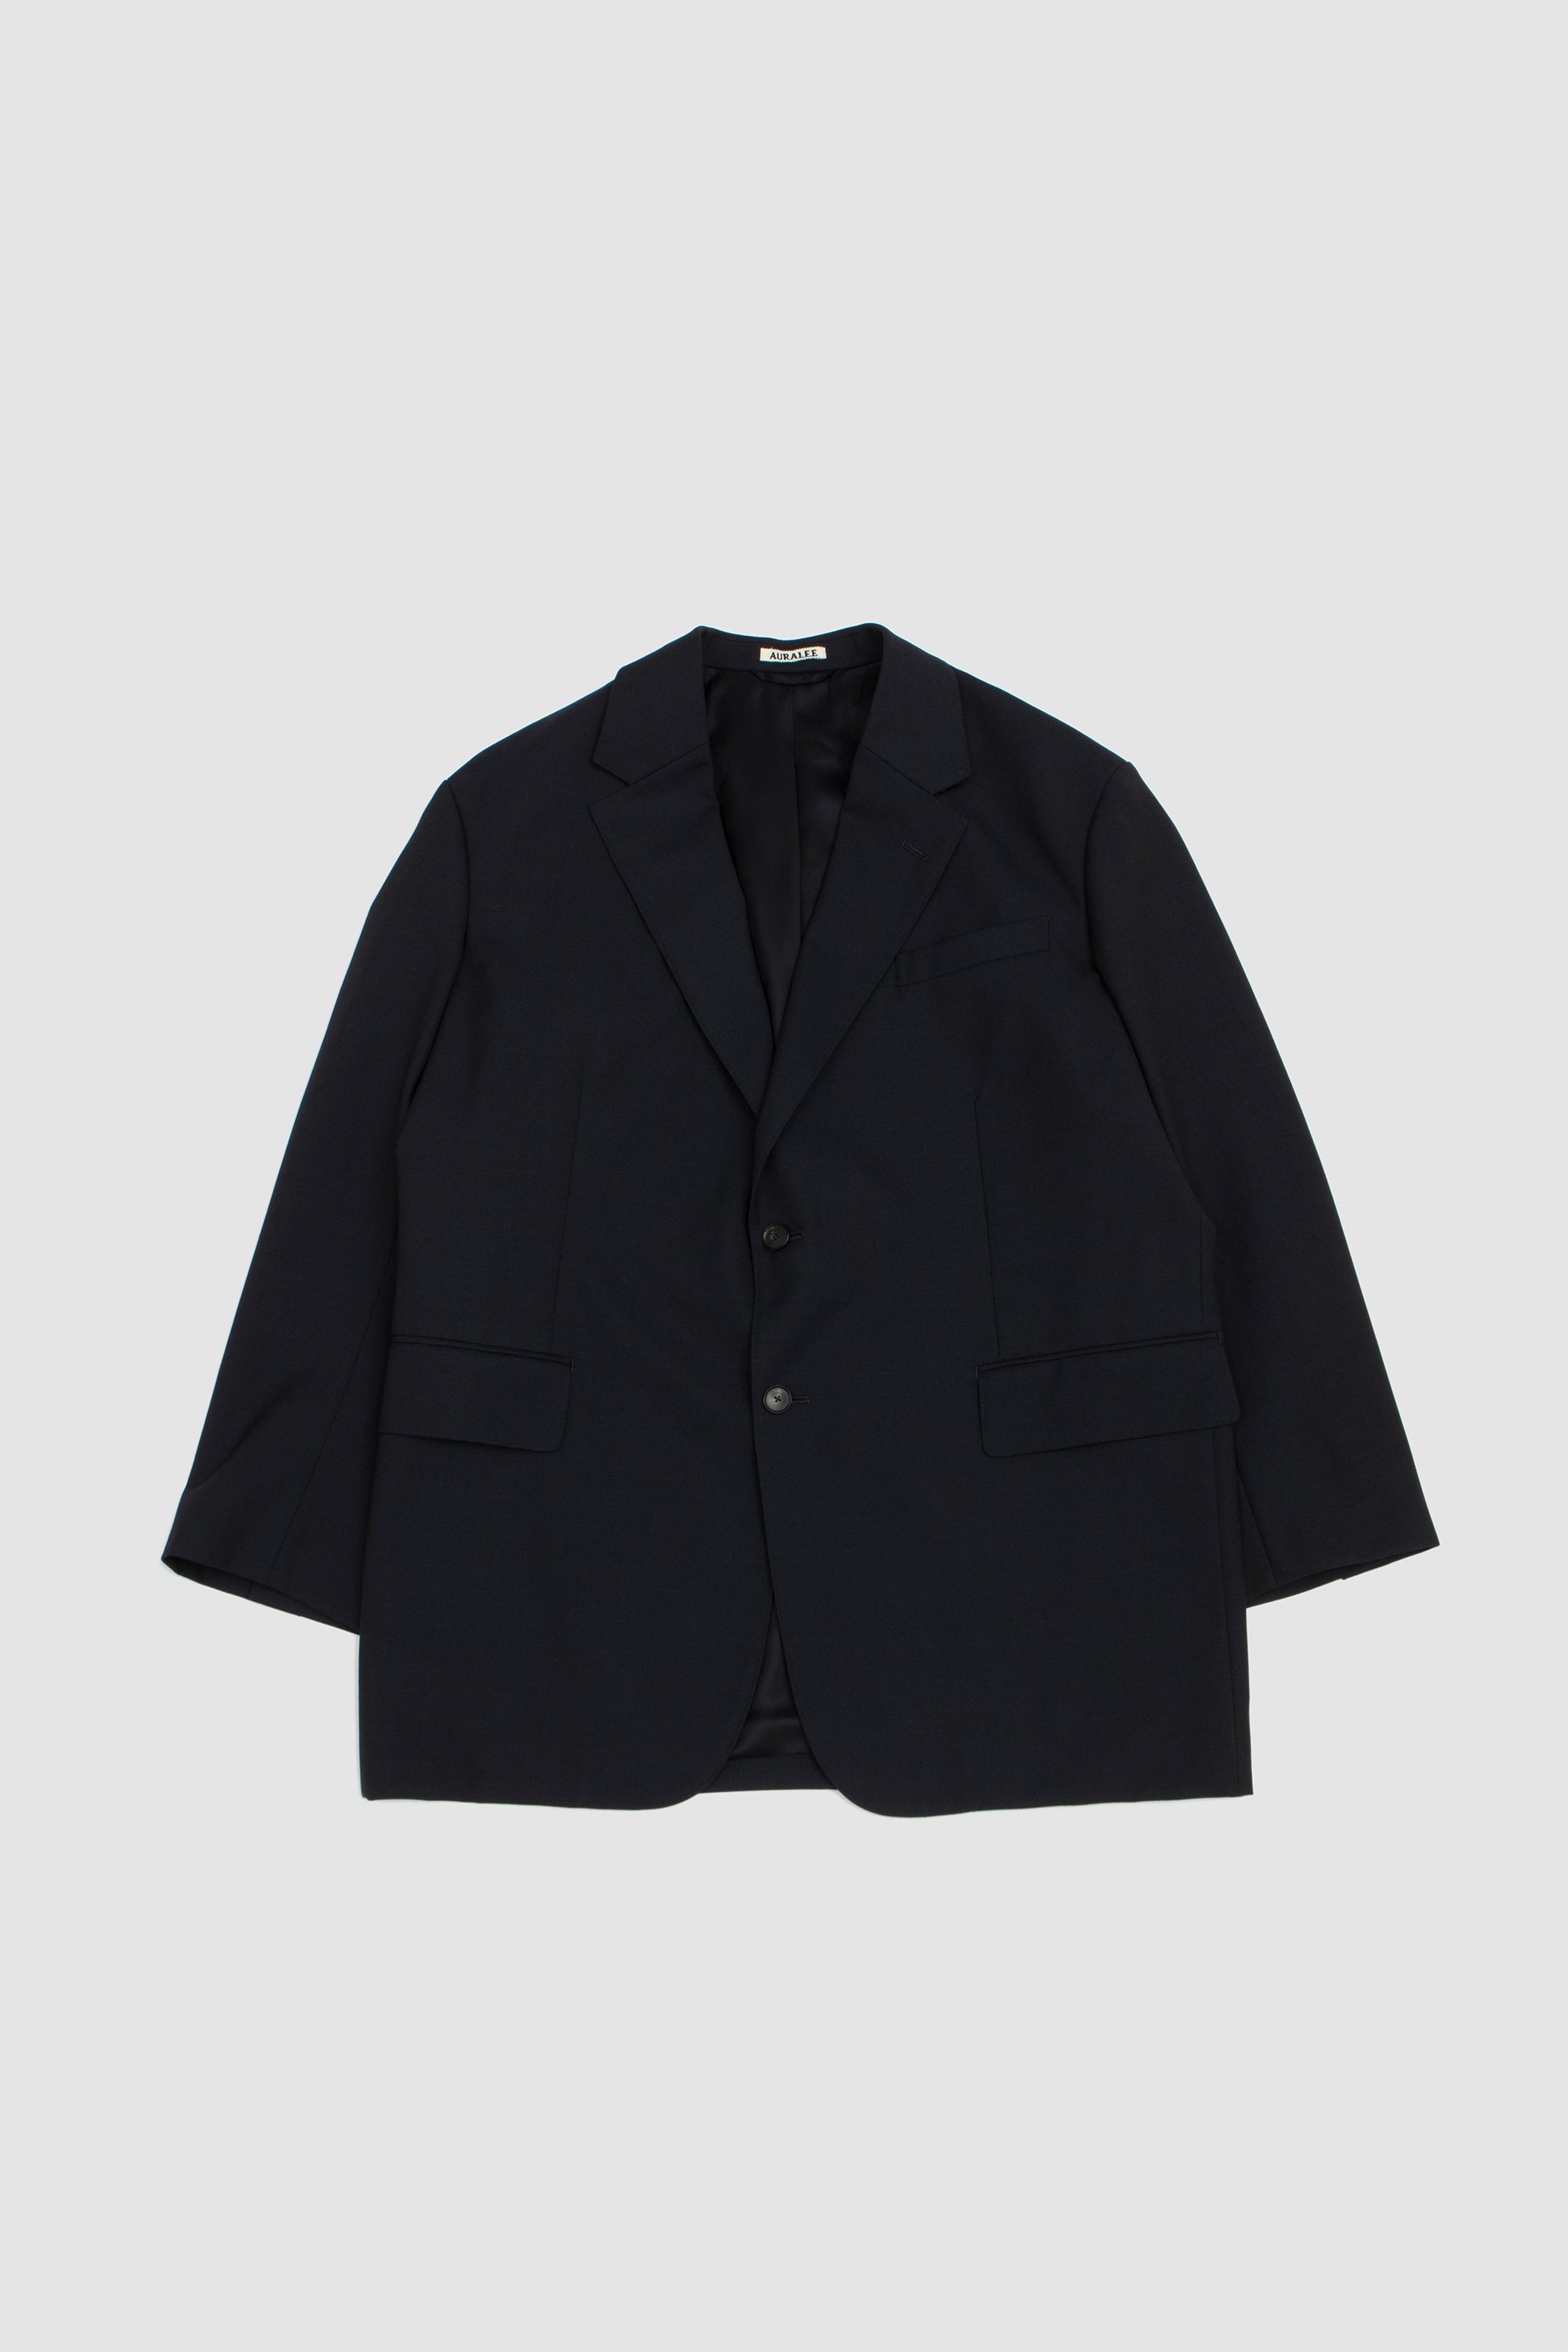
Wool Kid Mohair Hop Sack Jacket Dark Navy
Wool hop sack material comprised of highly resilient semi-twisted Merino wool for the warp and a blend of Super 120's Merino wool and Kid Mohair for the weft. It offers a distinctive airy texture with a subtle, refreshing transparency.
Brand: AURALEE
Category: Apparel & Accessories > Clothing > Outerwear > Coats & Jackets > Sport Jackets